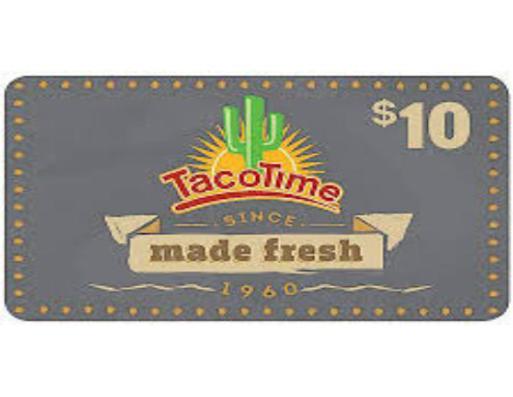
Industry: Food